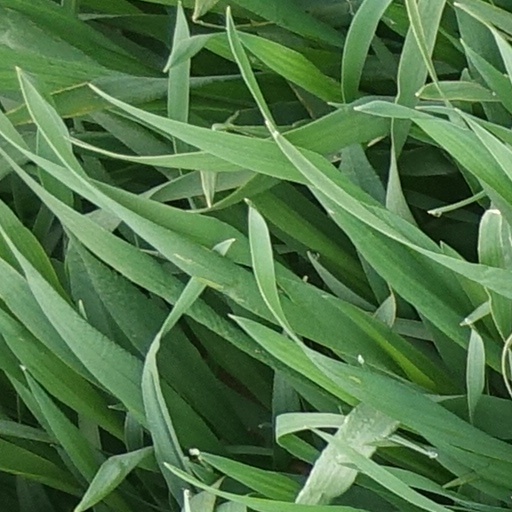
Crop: wheat